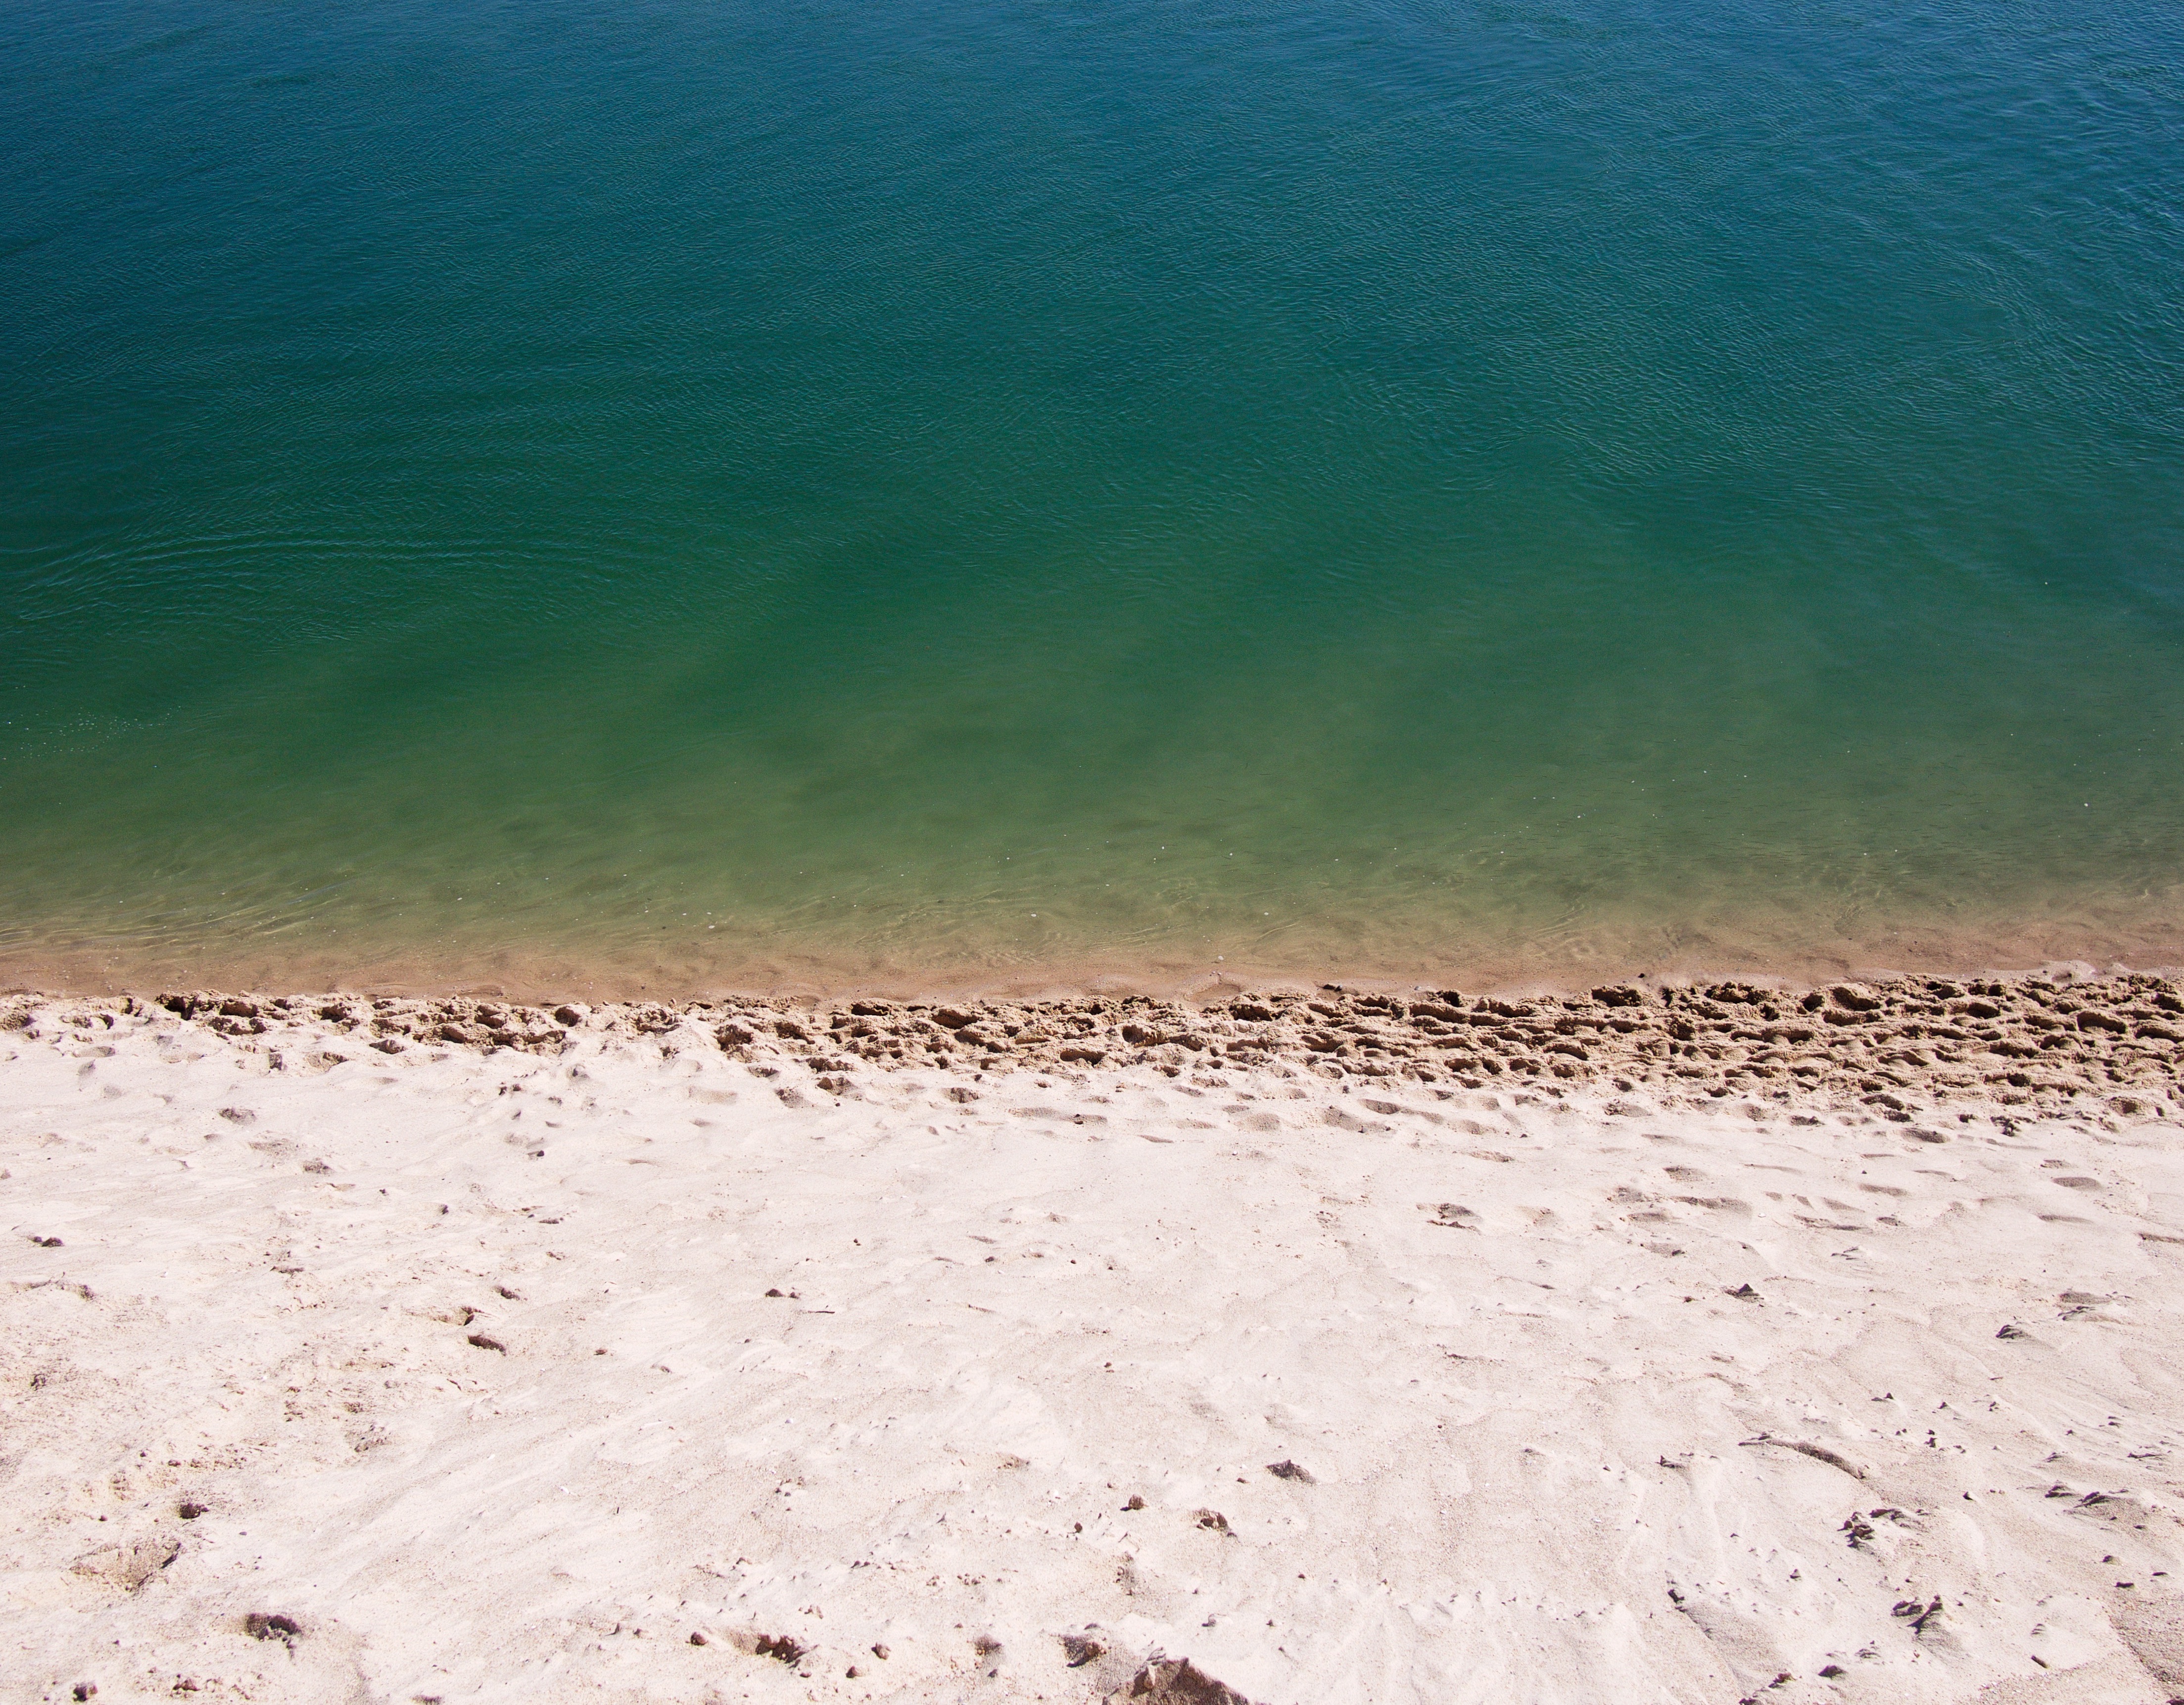
beach, sea, coast, water, sand, ocean, horizon, cloud, sky, sunlight, shore, wave, material, body of water, habitat, natural environment, wind wave